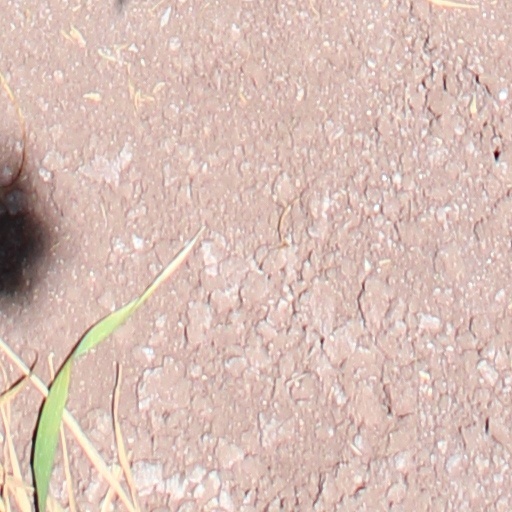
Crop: wheat